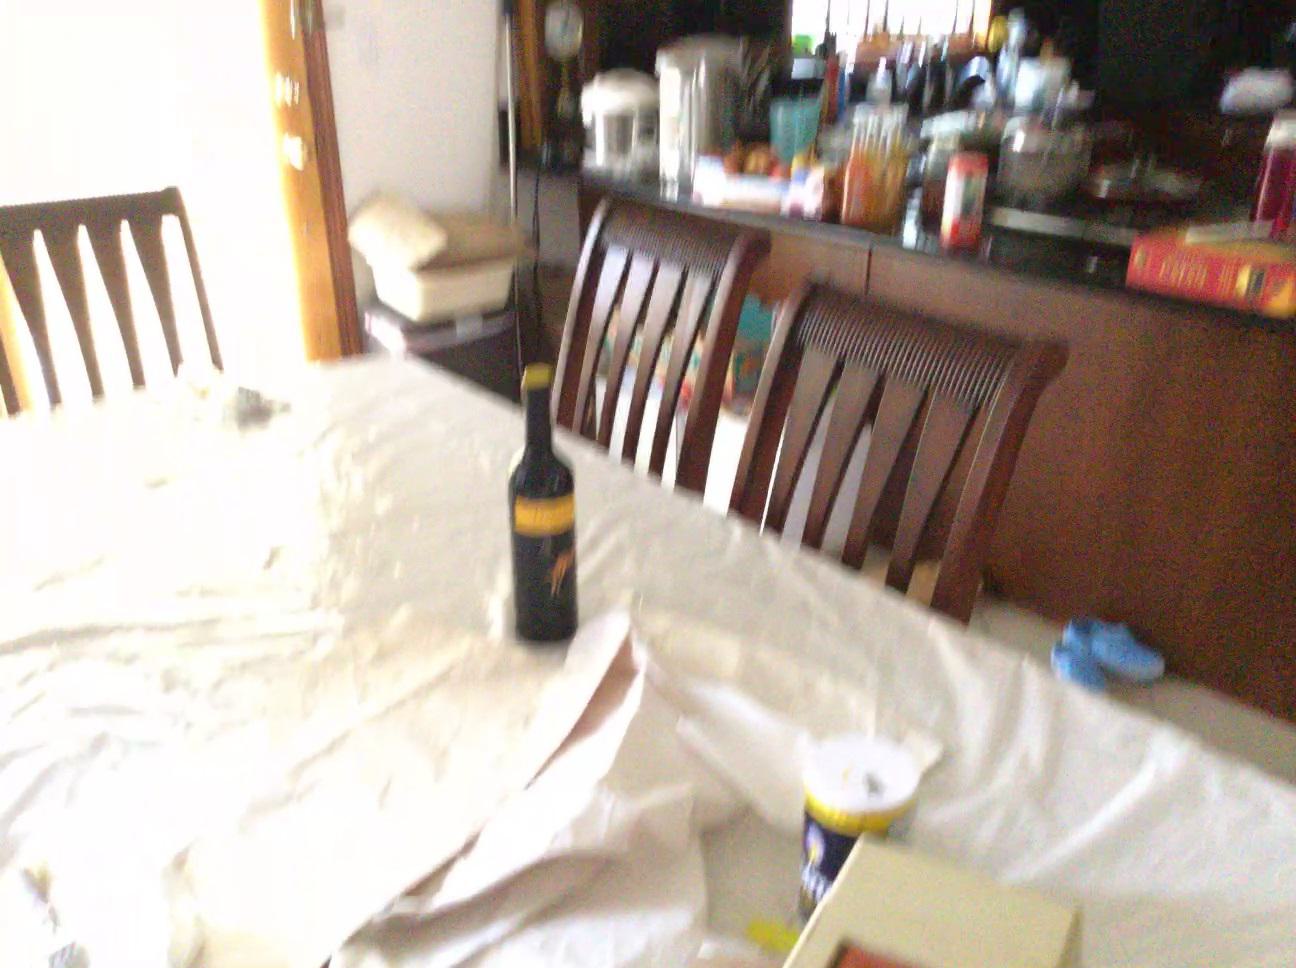
Question: Is the paper right of the shoe from the world's perspective? Final answer should be yes or no.
Answer: No